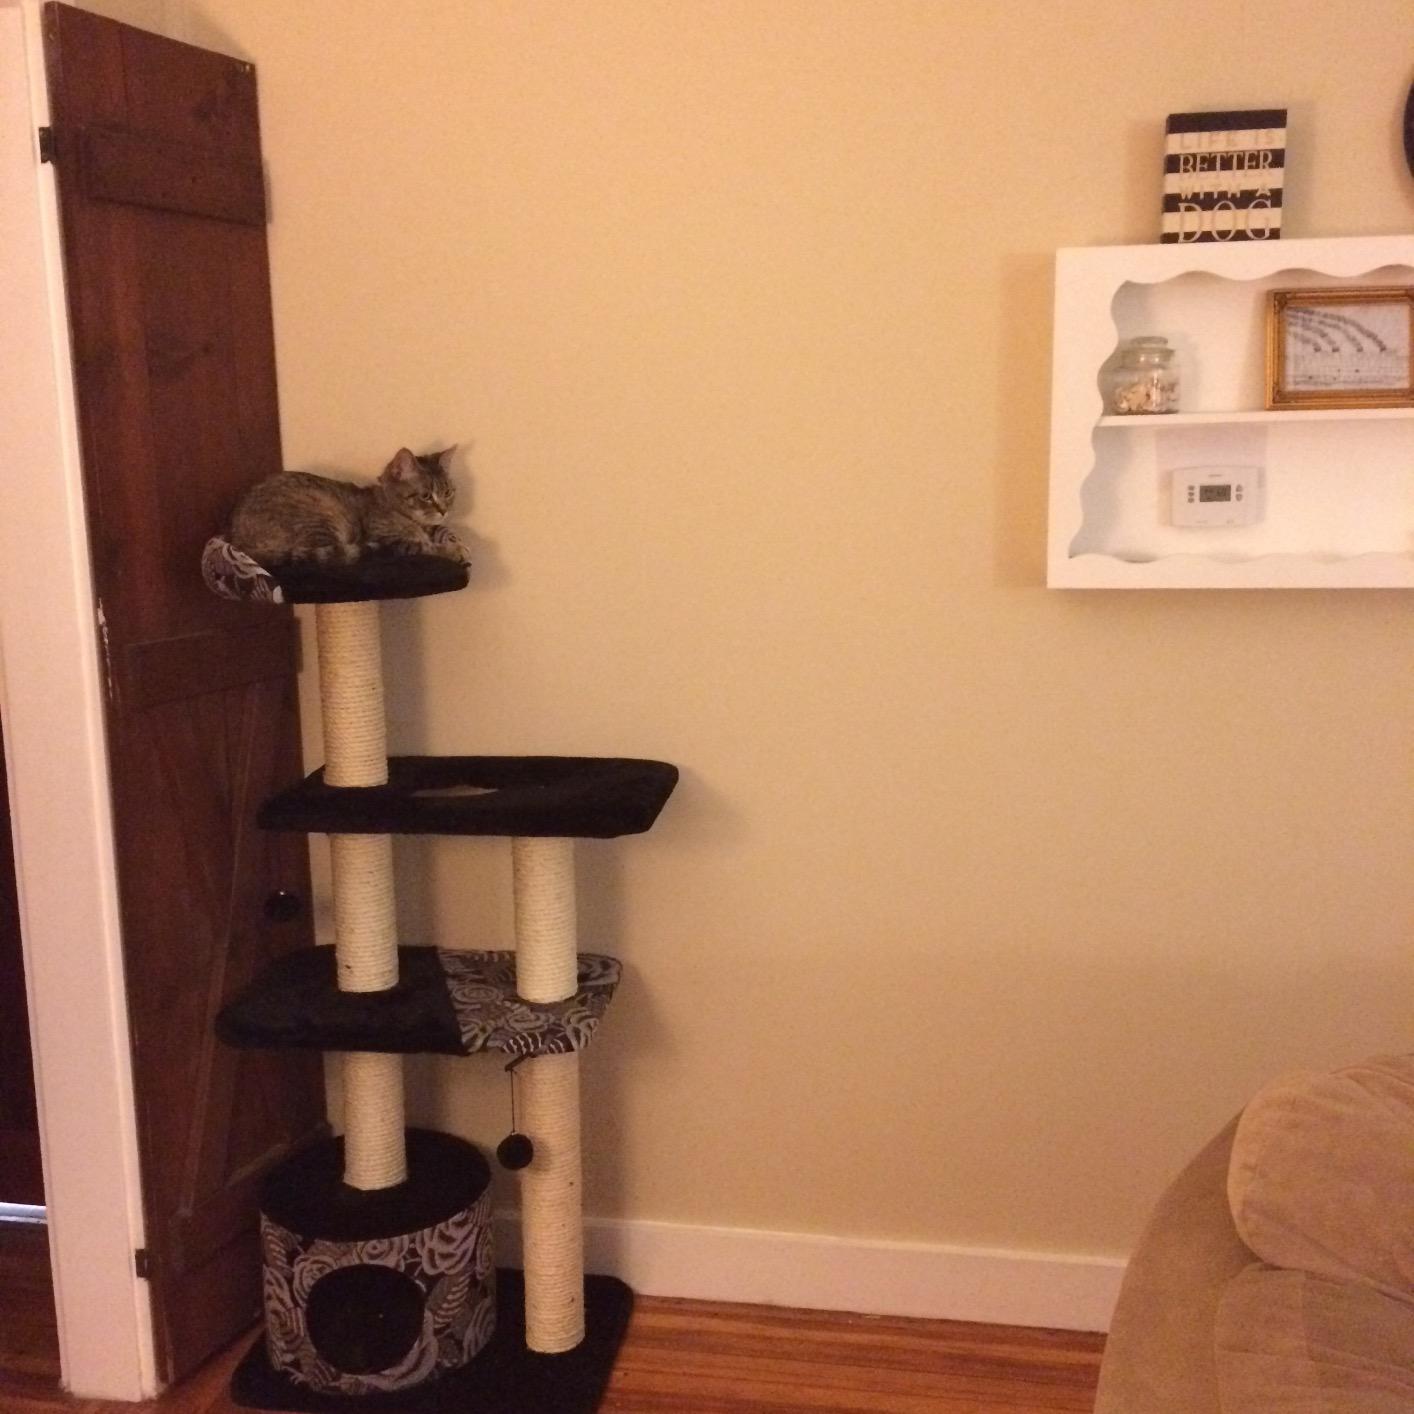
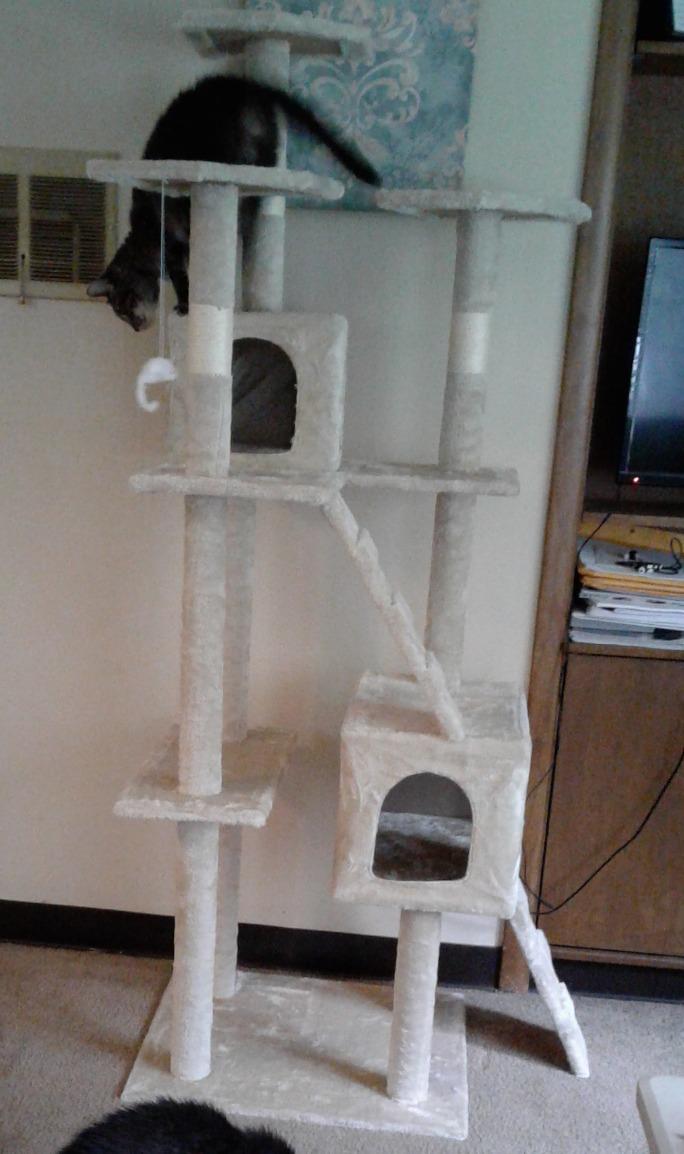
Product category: items_cat tree
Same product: no